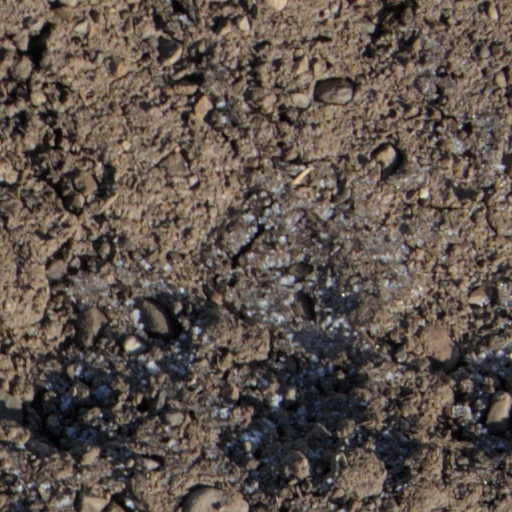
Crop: wheat